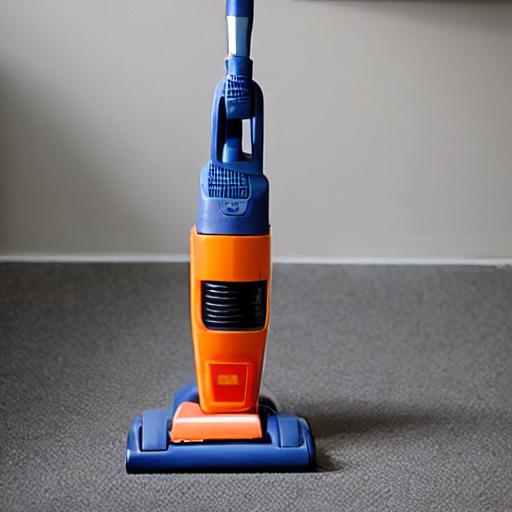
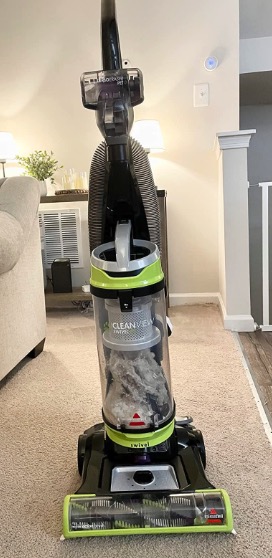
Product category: items_vacuum
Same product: no